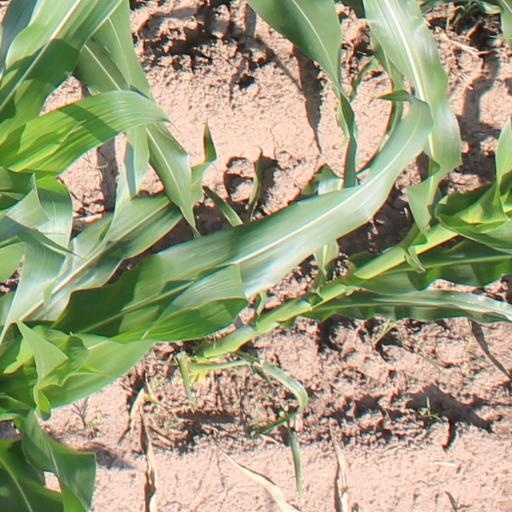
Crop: maize; corn